Nīnole Hills

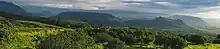
Nīnole Hills

The Nīnole Hills, also known as the Nīnole Volcanic Series, are steep eroded hills of shield basalts on the south side of the Island of Hawaii. Recent data suggests that these hills are either the remnants of large escarpments that pre-date the Mauna Loa volcano (the largest active volcano in the world), or uplifted blocks from the oldest parts of the Mauna Loa fault system.